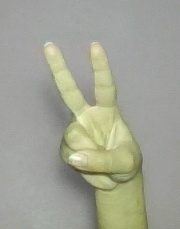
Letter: taa